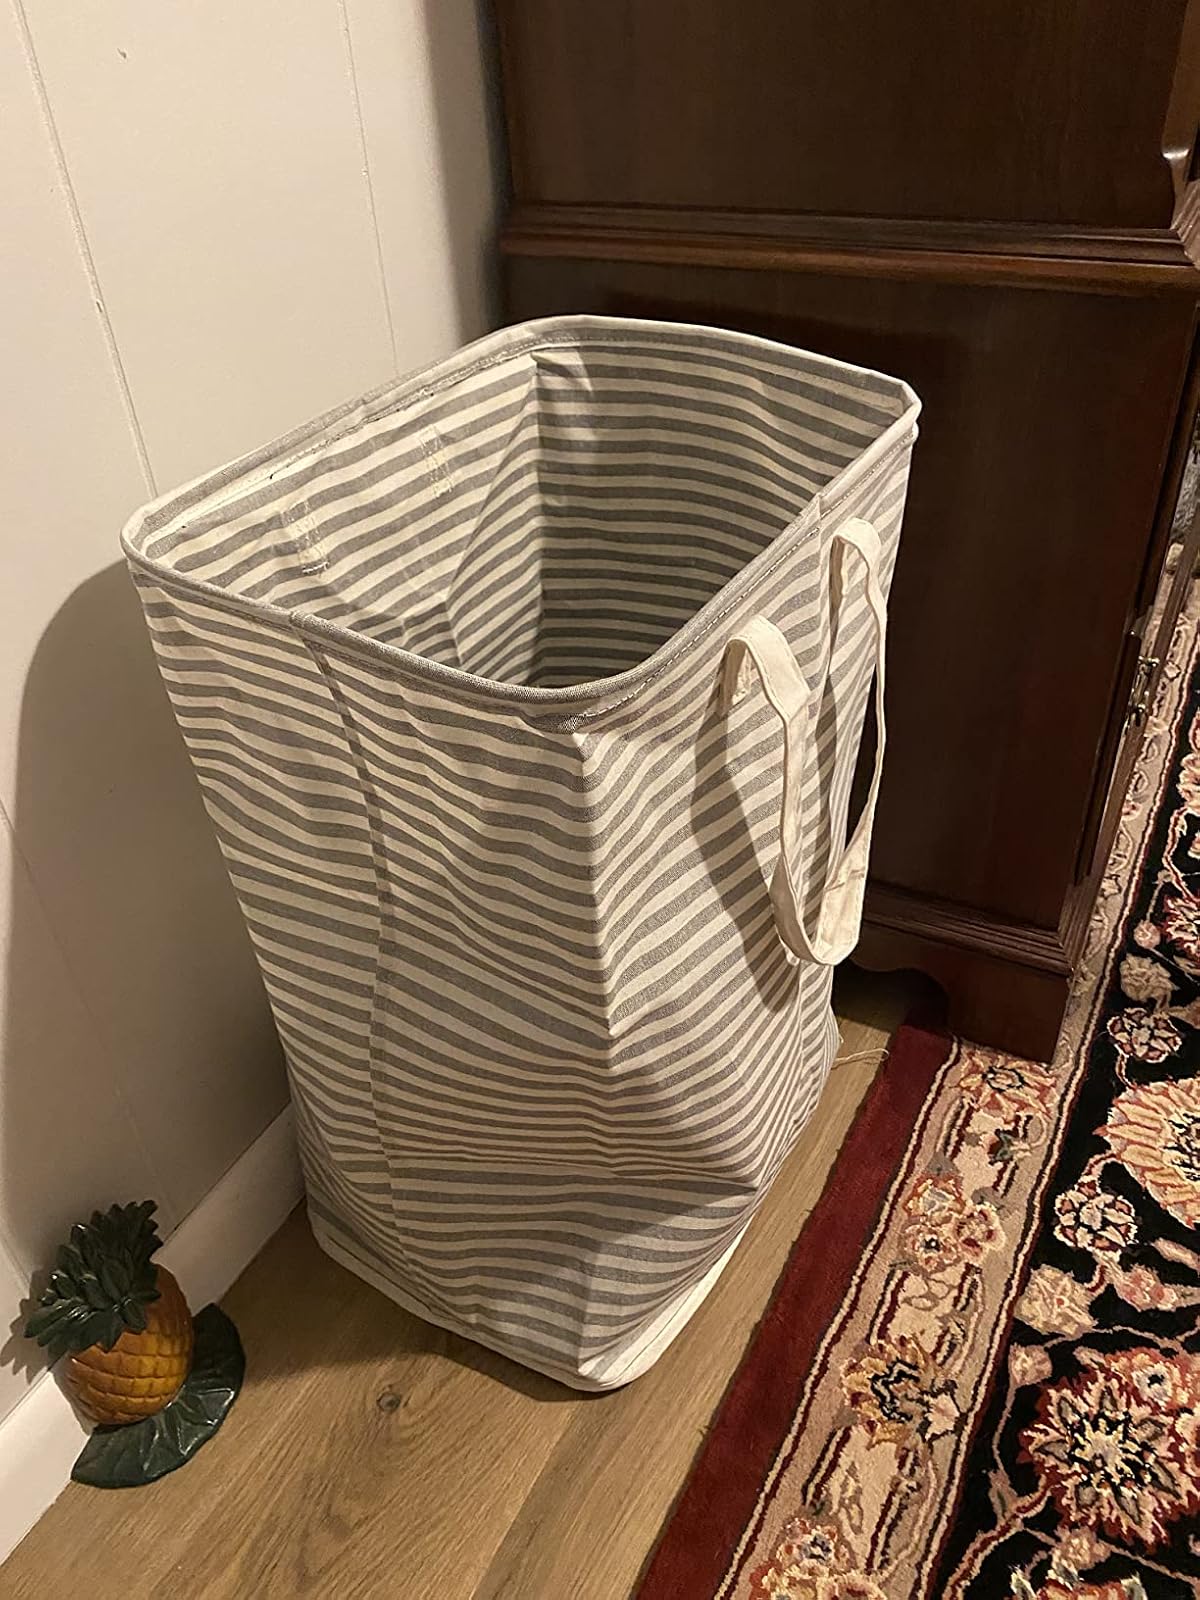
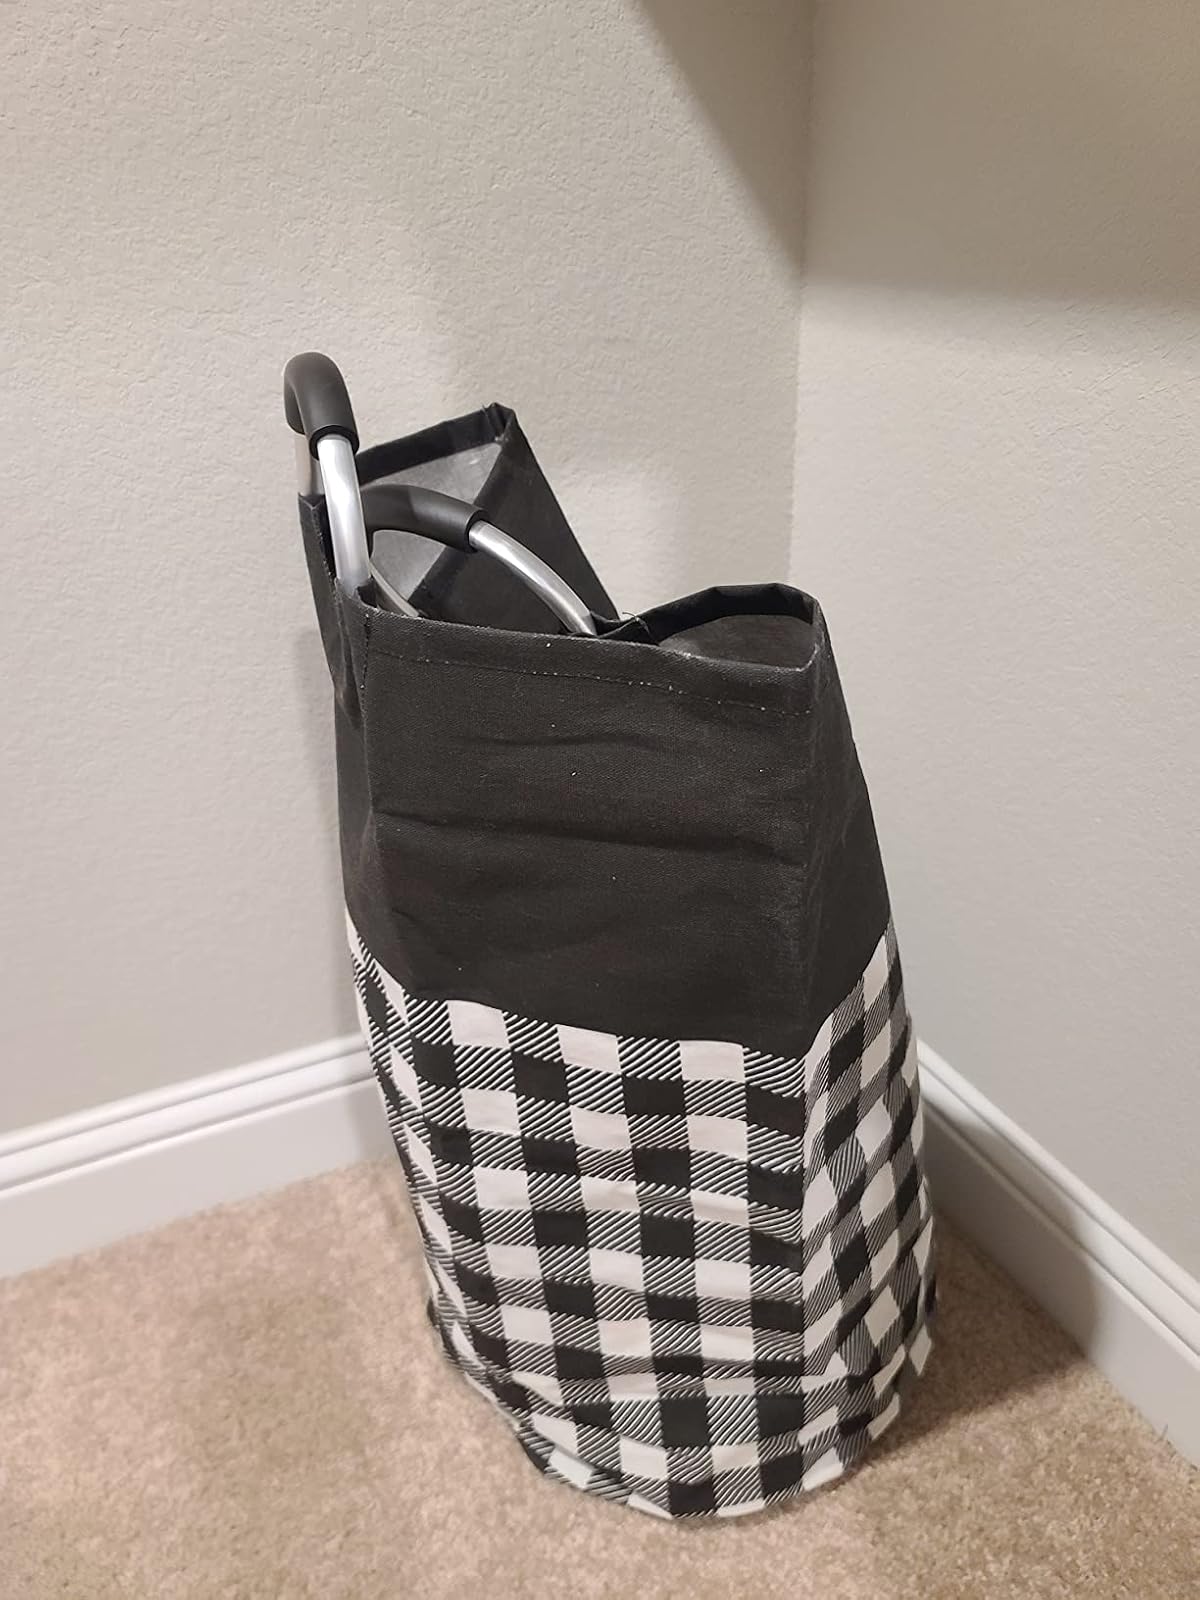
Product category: items_hamper
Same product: no